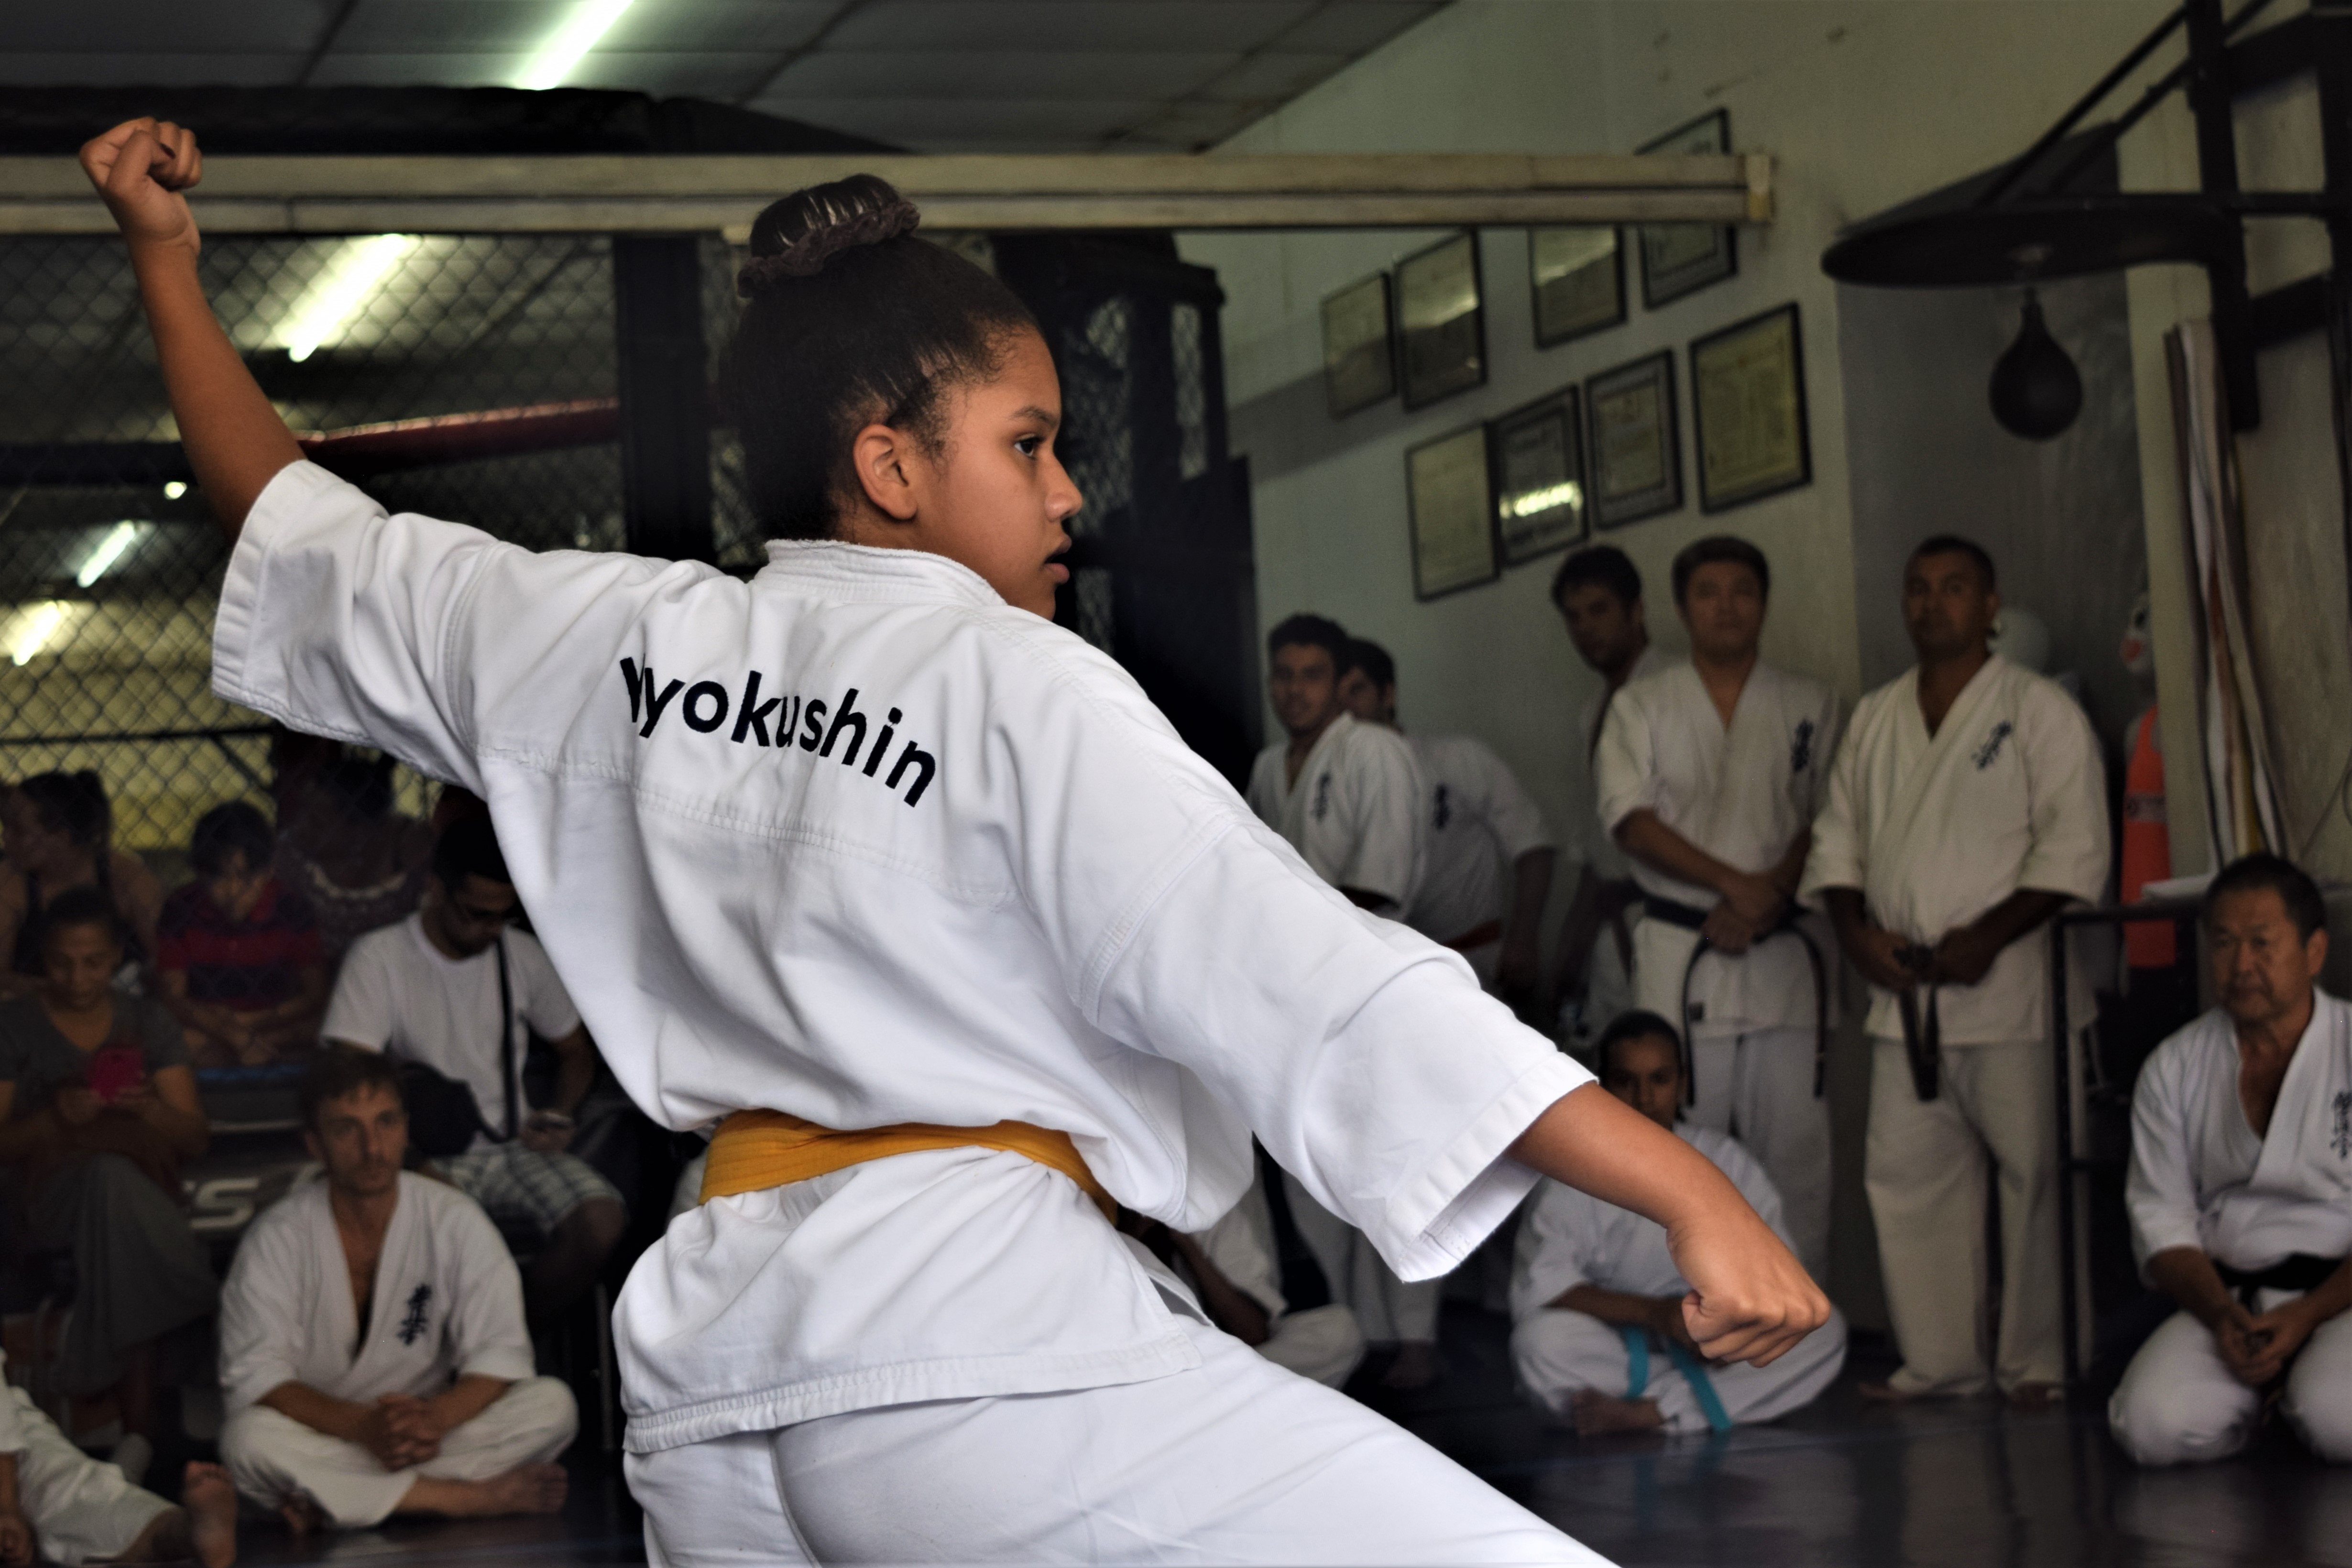
karate, kyokushin, kata, demonstracao, apresentacao, faixa, amarela, exame, academia, dojo, Shidokan, Martial arts uniform, Dobok, martial arts, sports, individual sports, japanese martial arts, contact sport, hapkido, judo, jujutsu, brazilian jiu jitsu, competition event, Kenp, Choi kwang do, tang soo do, uniform, black belt, combat sport, Taid, Shorinji kempo, sensei, taekkyeon, championship, taekwondo